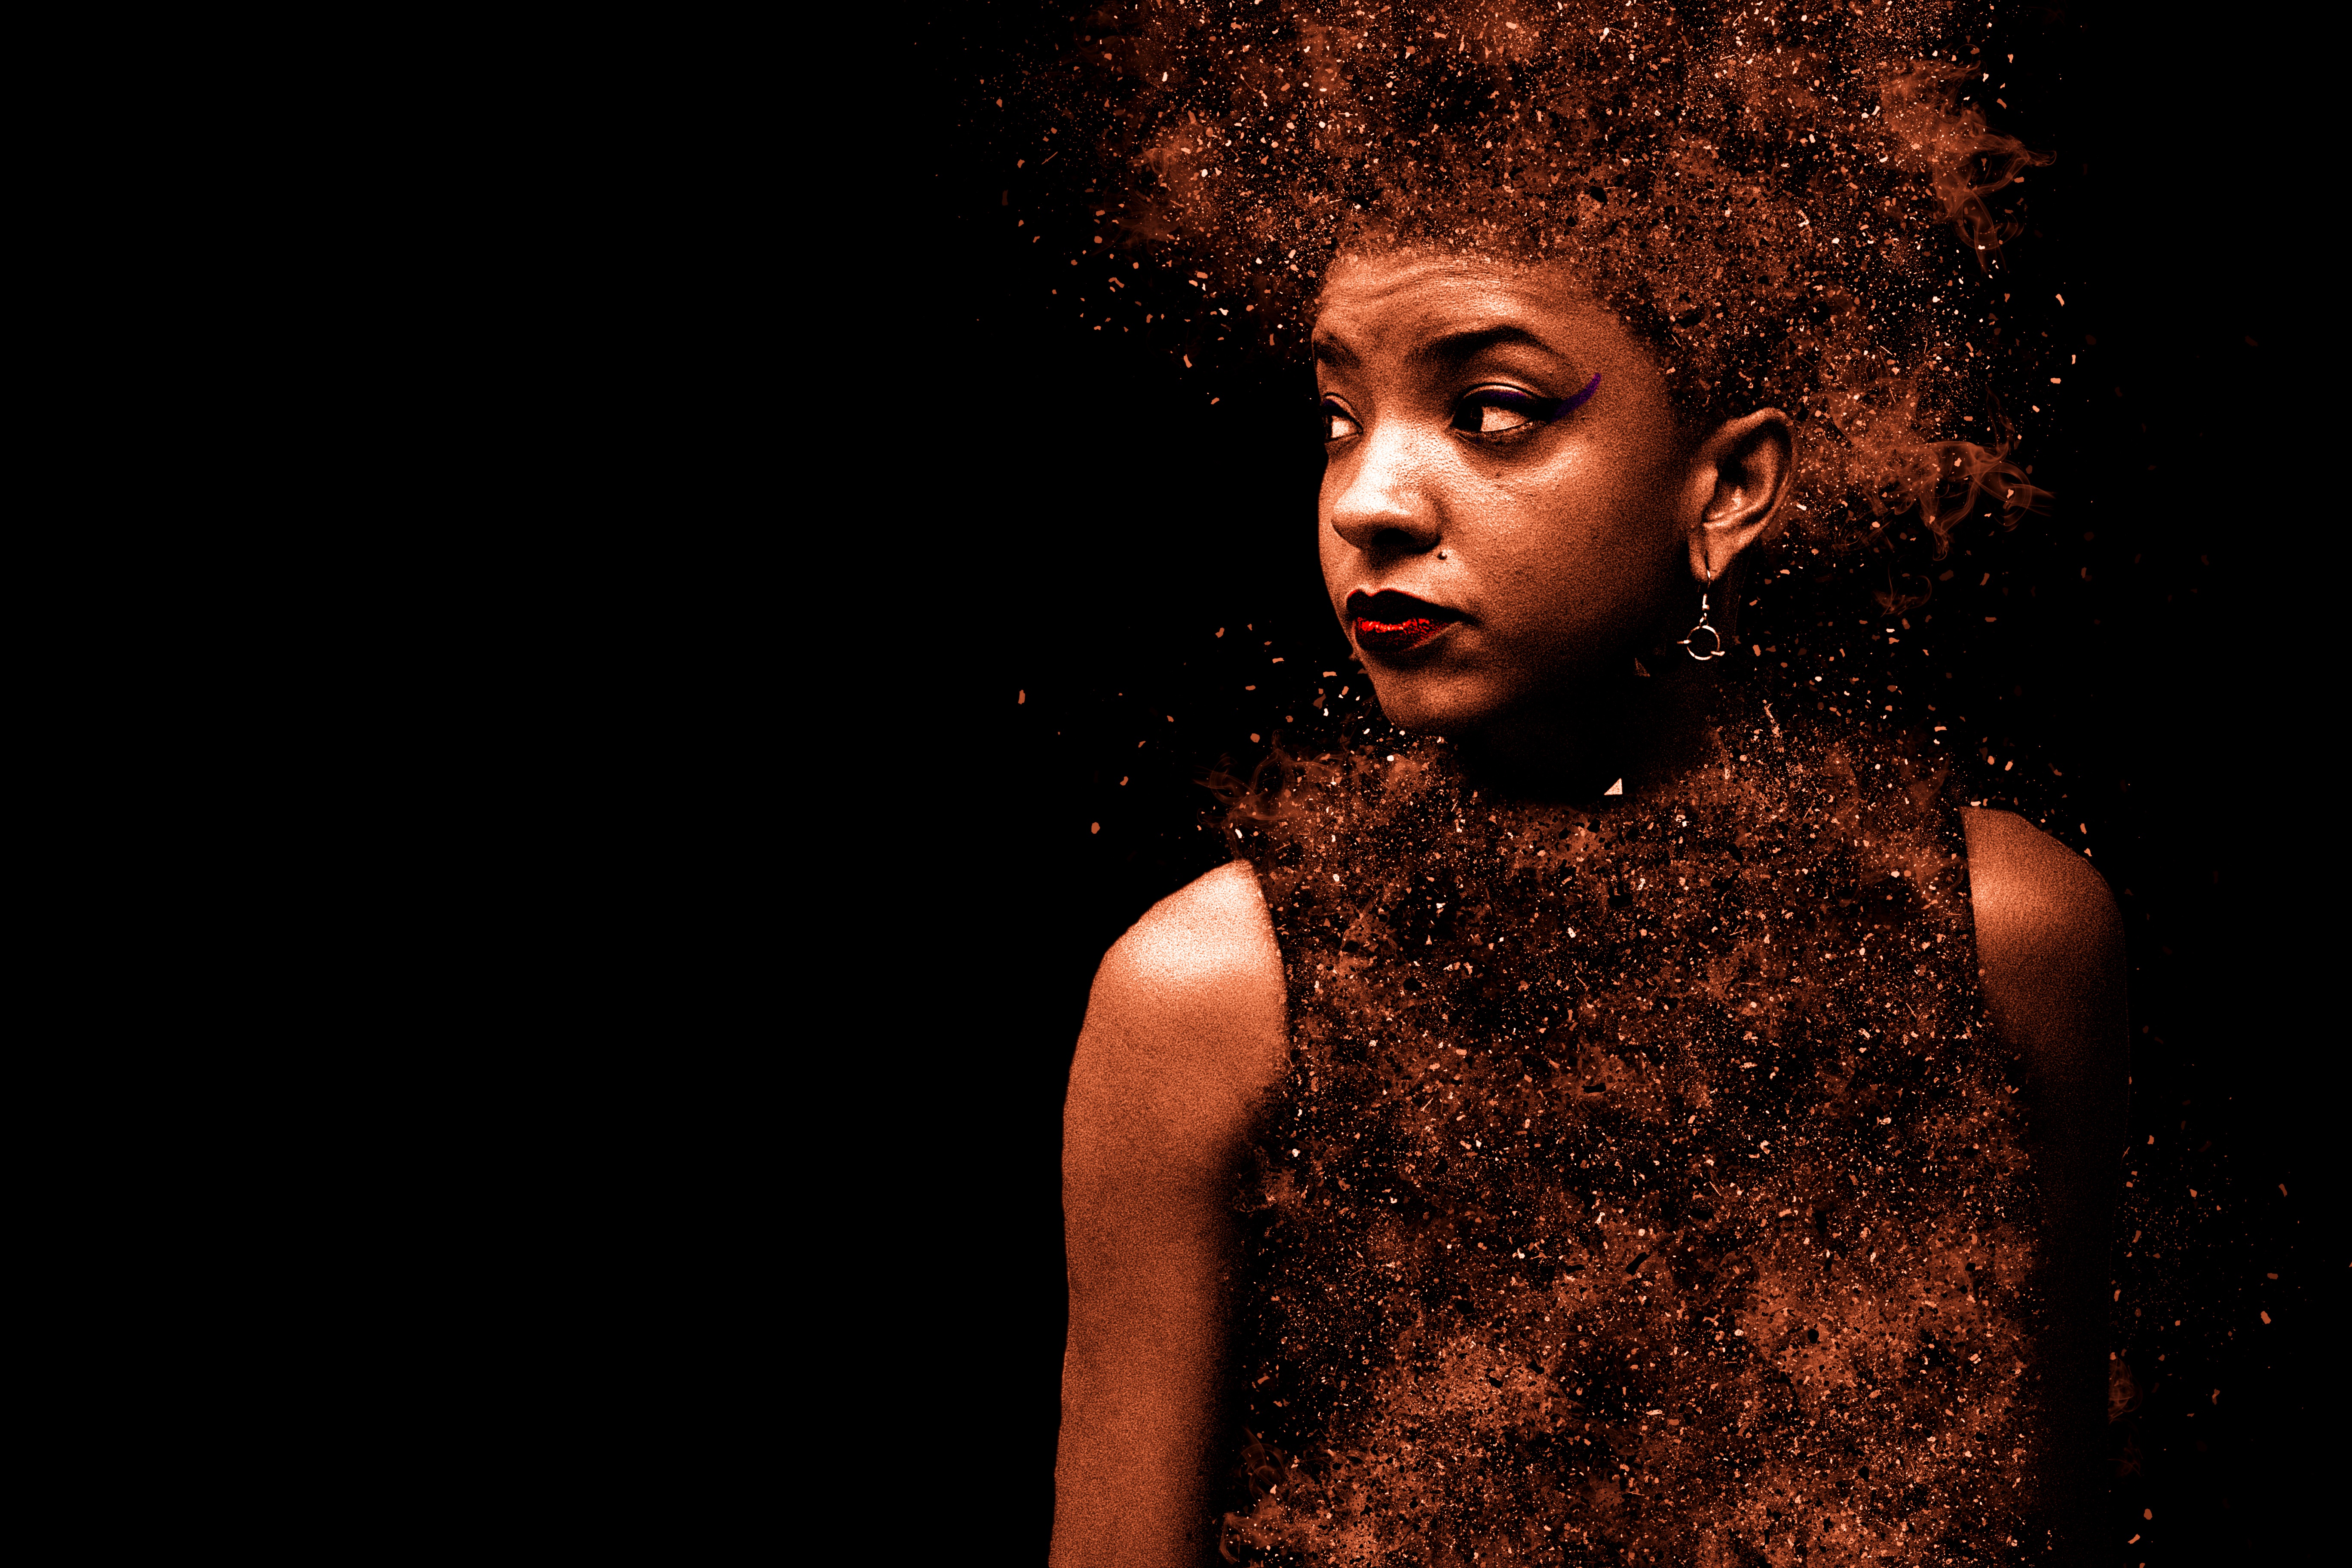
person, woman, hair, photography, female, portrait, model, young, darkness, fashion, market, black, hairstyle, face, art, dress, head, singing, beauty, beautiful, sexy, pretty, african, young woman, sensual, photo shoot